1926 Polish Football Championship

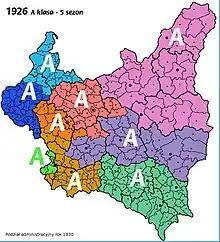
Nine regional A-Classes, whose winners competed in the national championship.

1926 Polish Football Championship was the 6th edition of the Polish Football Championship (Non-League) and 5th completed season ended with the selection of a winner. The championship was decided in final tournament played among nine teams (winners of the regional A-Class championship) participated in the league which was divided into 3 groups: a Northern, a Southern and a Western one. The winners of each groups, Polonia Warsaw, Pogoń Lwów and Warta Poznań, played a Final Group tournament. The champions were Pogoń Lwów, who won their 4th Polish title.